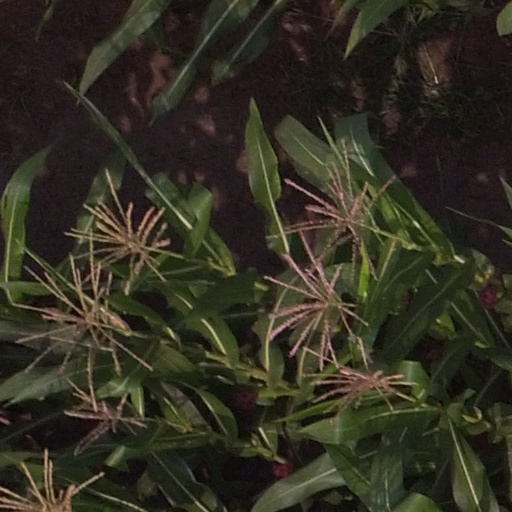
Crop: maize; corn